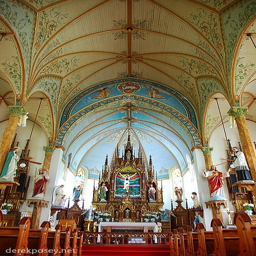
one of the 19th century .